Faselei!

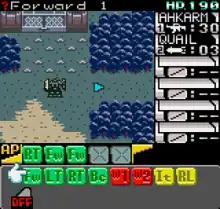
A top-down gameplay display, showing a sprite representing the player's mech moving across the level environment, with statistics displayed to the left and gameplay commands below.

"Faselei!" is a tactical role-playing game where players take on the role of Shotaro Kurosawa, member of the titular mercenary group, across thirteen story chapters. The game features three modes; the story campaign, a battle mode used for earning in-game currency and items, and a multiplayer versus mode. In the latter, two consoles with the game installed can be connected via a link cable allowing battles between mechs, with the winner taking a variety of prizes from the loser ranging from items to the defeated mech. Combat is performed using the TS (Toy Soldier) mechs, which can be switched out for new models, upgraded and outfitted with different abilities, weapons and supplies between missions. Completing a mission quickly will award a higher rank, raising Shotaro's standing and granting access to a wider selection of items between missions.